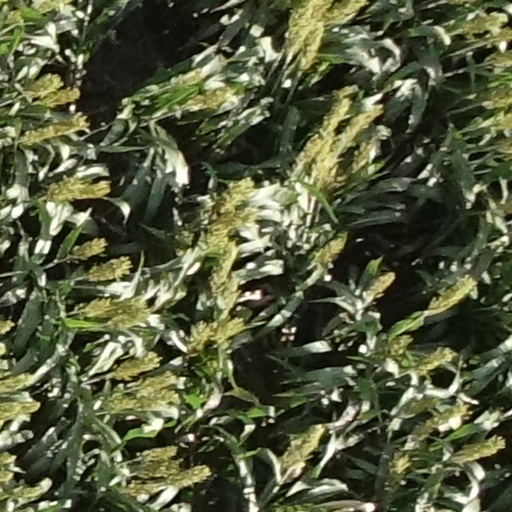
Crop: sorghum